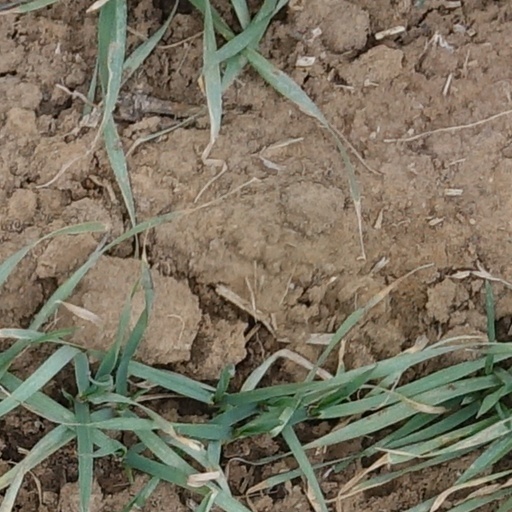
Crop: wheat